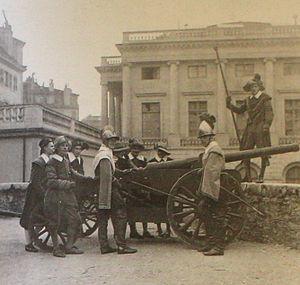
Le Canon et ses servants sur le bastion Mirond. 1950. Photographié par Maurice Wassermann.
La Compagnie de 1602 est une association historique et patriotique genevoise fondée le mercredi 31 mars 1926 dépositaire des commémorations officielles de la Fête de l'Escalade.